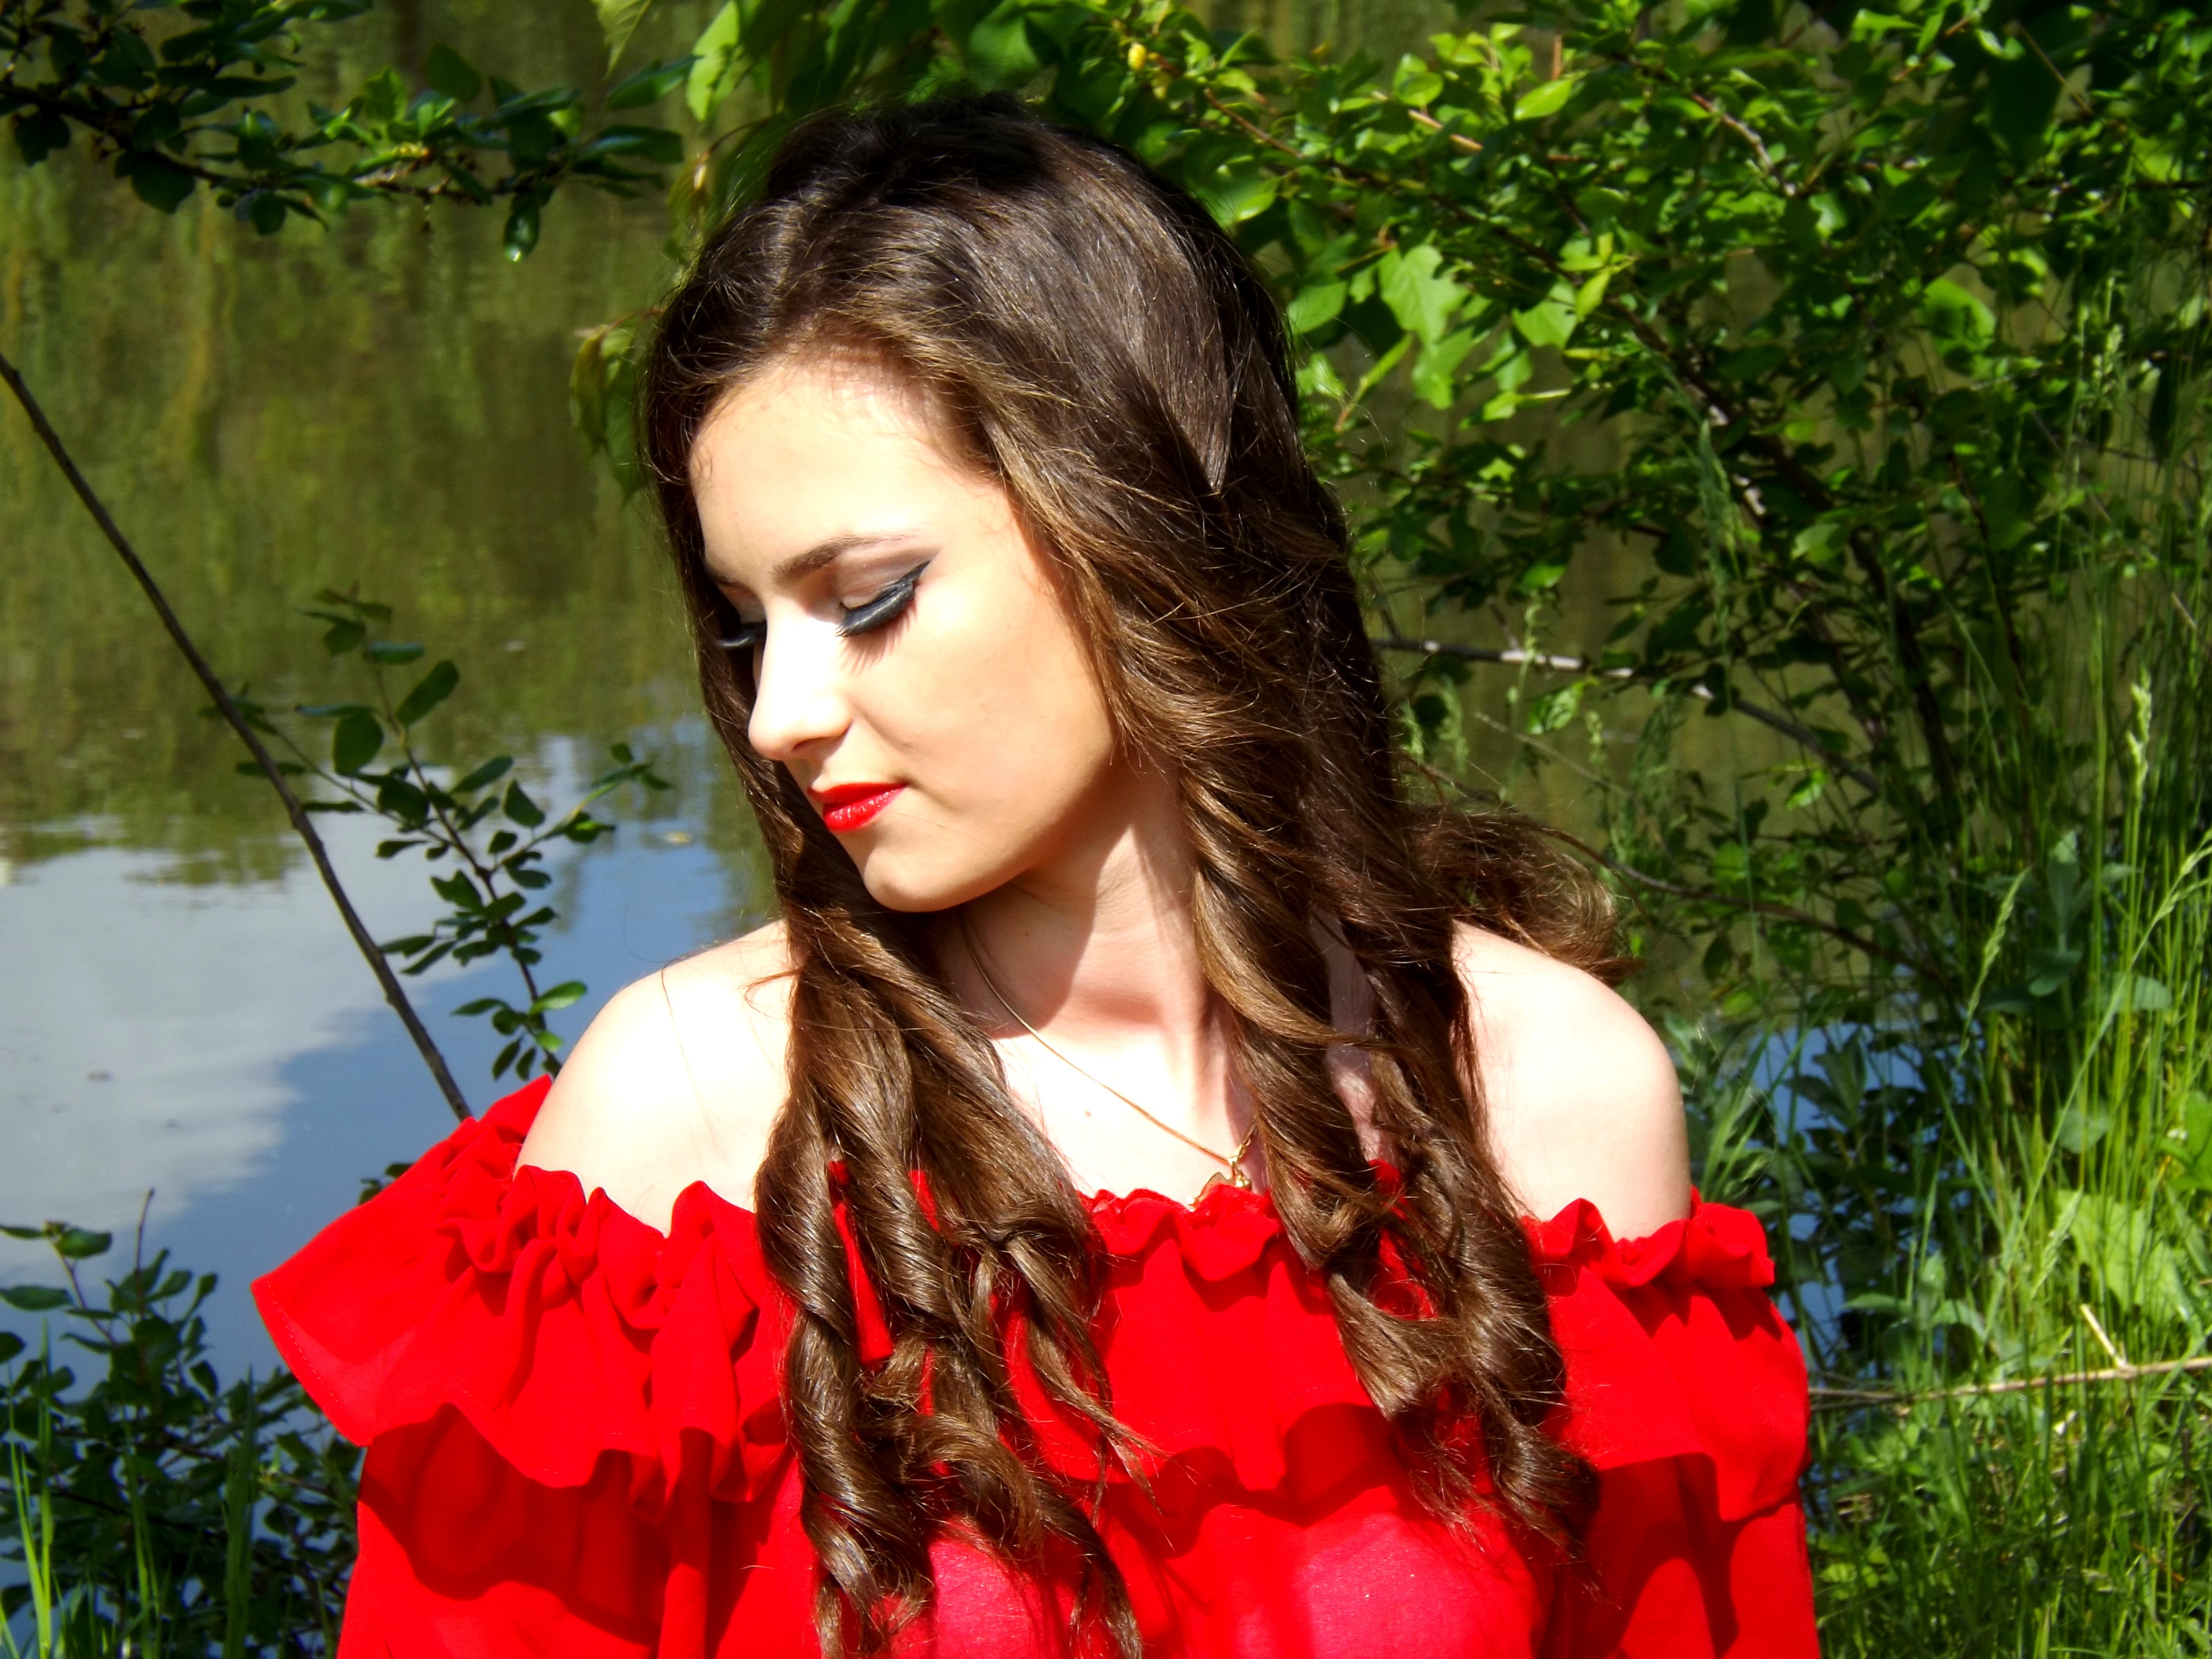
girl, woman, hair, flower, lake, portrait, model, spring, red, fashion, clothing, lady, hairstyle, long hair, dream, dress, beauty, photo shoot, brown hair, portrait photography